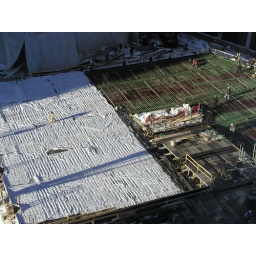
This view of a building under construction looks almost like a computer circuit board.